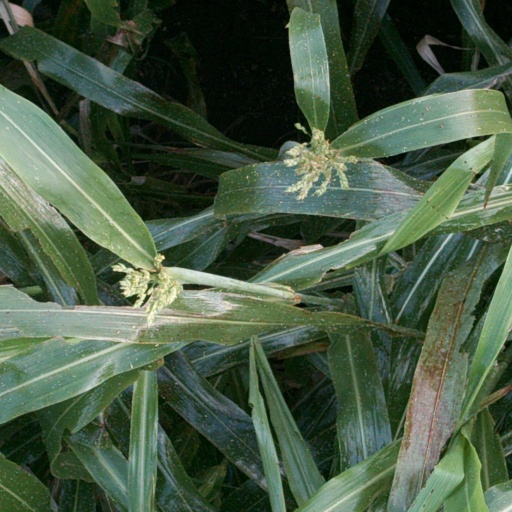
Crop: sorghum